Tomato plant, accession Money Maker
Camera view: horizontal (90 deg, fisheye); turntable rotation: 330 degrees
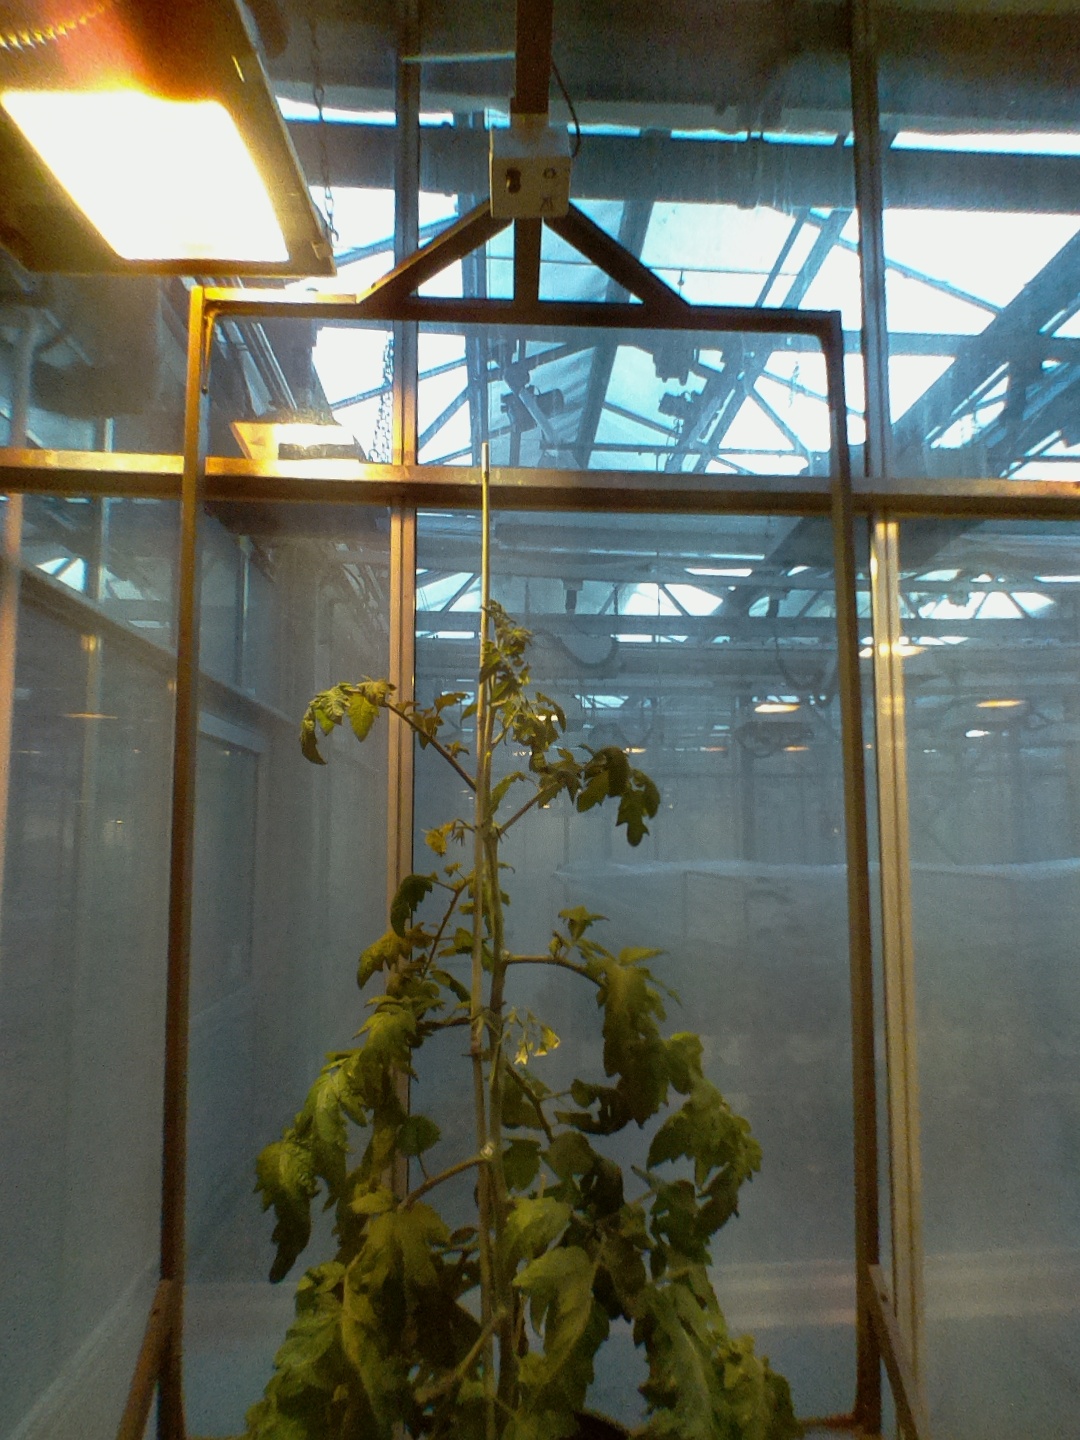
BBCH growth stage 70: Fruits at the main stem or branches visibles